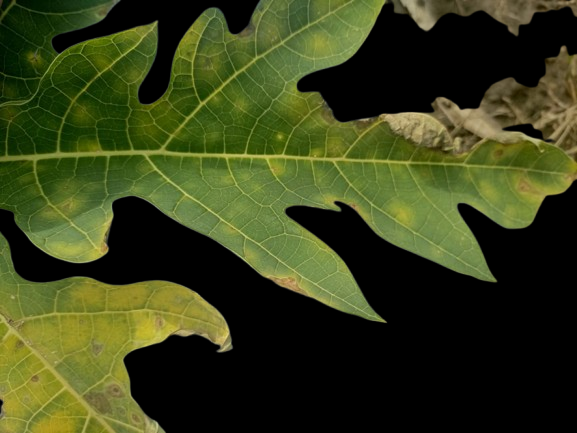
Crop: Papaya
Label: Bacterial_Blight